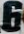
Number: 6